Ballina, County Mayo

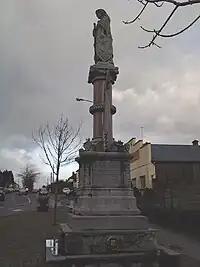
Humbert Monument on Humbert Street in Ballina

The Humbert Memorial Monument was unveiled in Ballina in 1898 by Maud Gonne MacBride for the centennial commemoration of the 1798 landing of French expeditionary forces at Killala Bay led by revolutionary General Jean Joseph Amable Humbert. The monument commemorates the military triumph over the English garrison at Ballina by a joint Franco-Irish army composed of French soldiers and Irish rebels under the command of General Humbert during the 1798 rebellion of the Society of United Irishmen. Sculpted by Thomas H. Dennany of Monumental Marble Works in Glasnevin, the monument is topped by a statue depicting the 'Maid of Erin' or 'Mother Ireland', with a sword in hand and an Irish Wolfhound by her side. The monument was commissioned and "erected by the voluntary subscriptions of the priests and people of Mayo and Sligo". The monument was moved to its current location on Humbert Street in 1987, where it was re-dedicated by Maud Gonne's son, Seán MacBride.